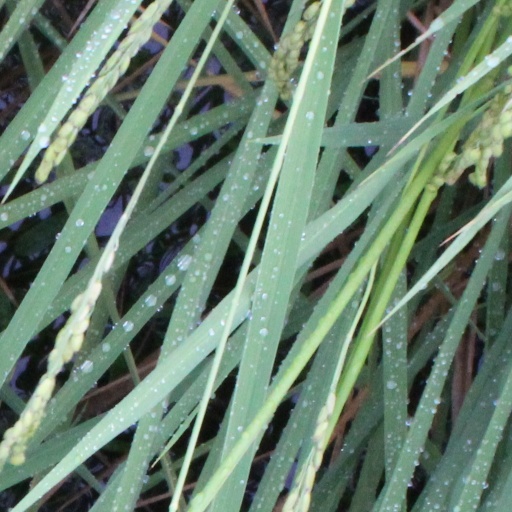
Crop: rice